Minnewaska Hospital

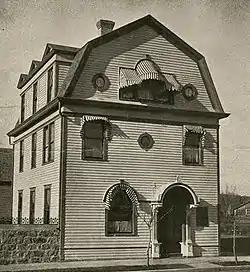
Minnewaska Hospital

Minnewaska Hospital was a building in Starbuck, Minnesota, United States, on the National Register of Historic Places. When it was built 1899–1900 for Dr. C. R. Christenson, it was the only hospital between Minneapolis and Fargo, North Dakota. It was demolished in January 2013 after standing vacant for more than a decade. It was removed from the National Register in January 2019.